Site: brandenburg
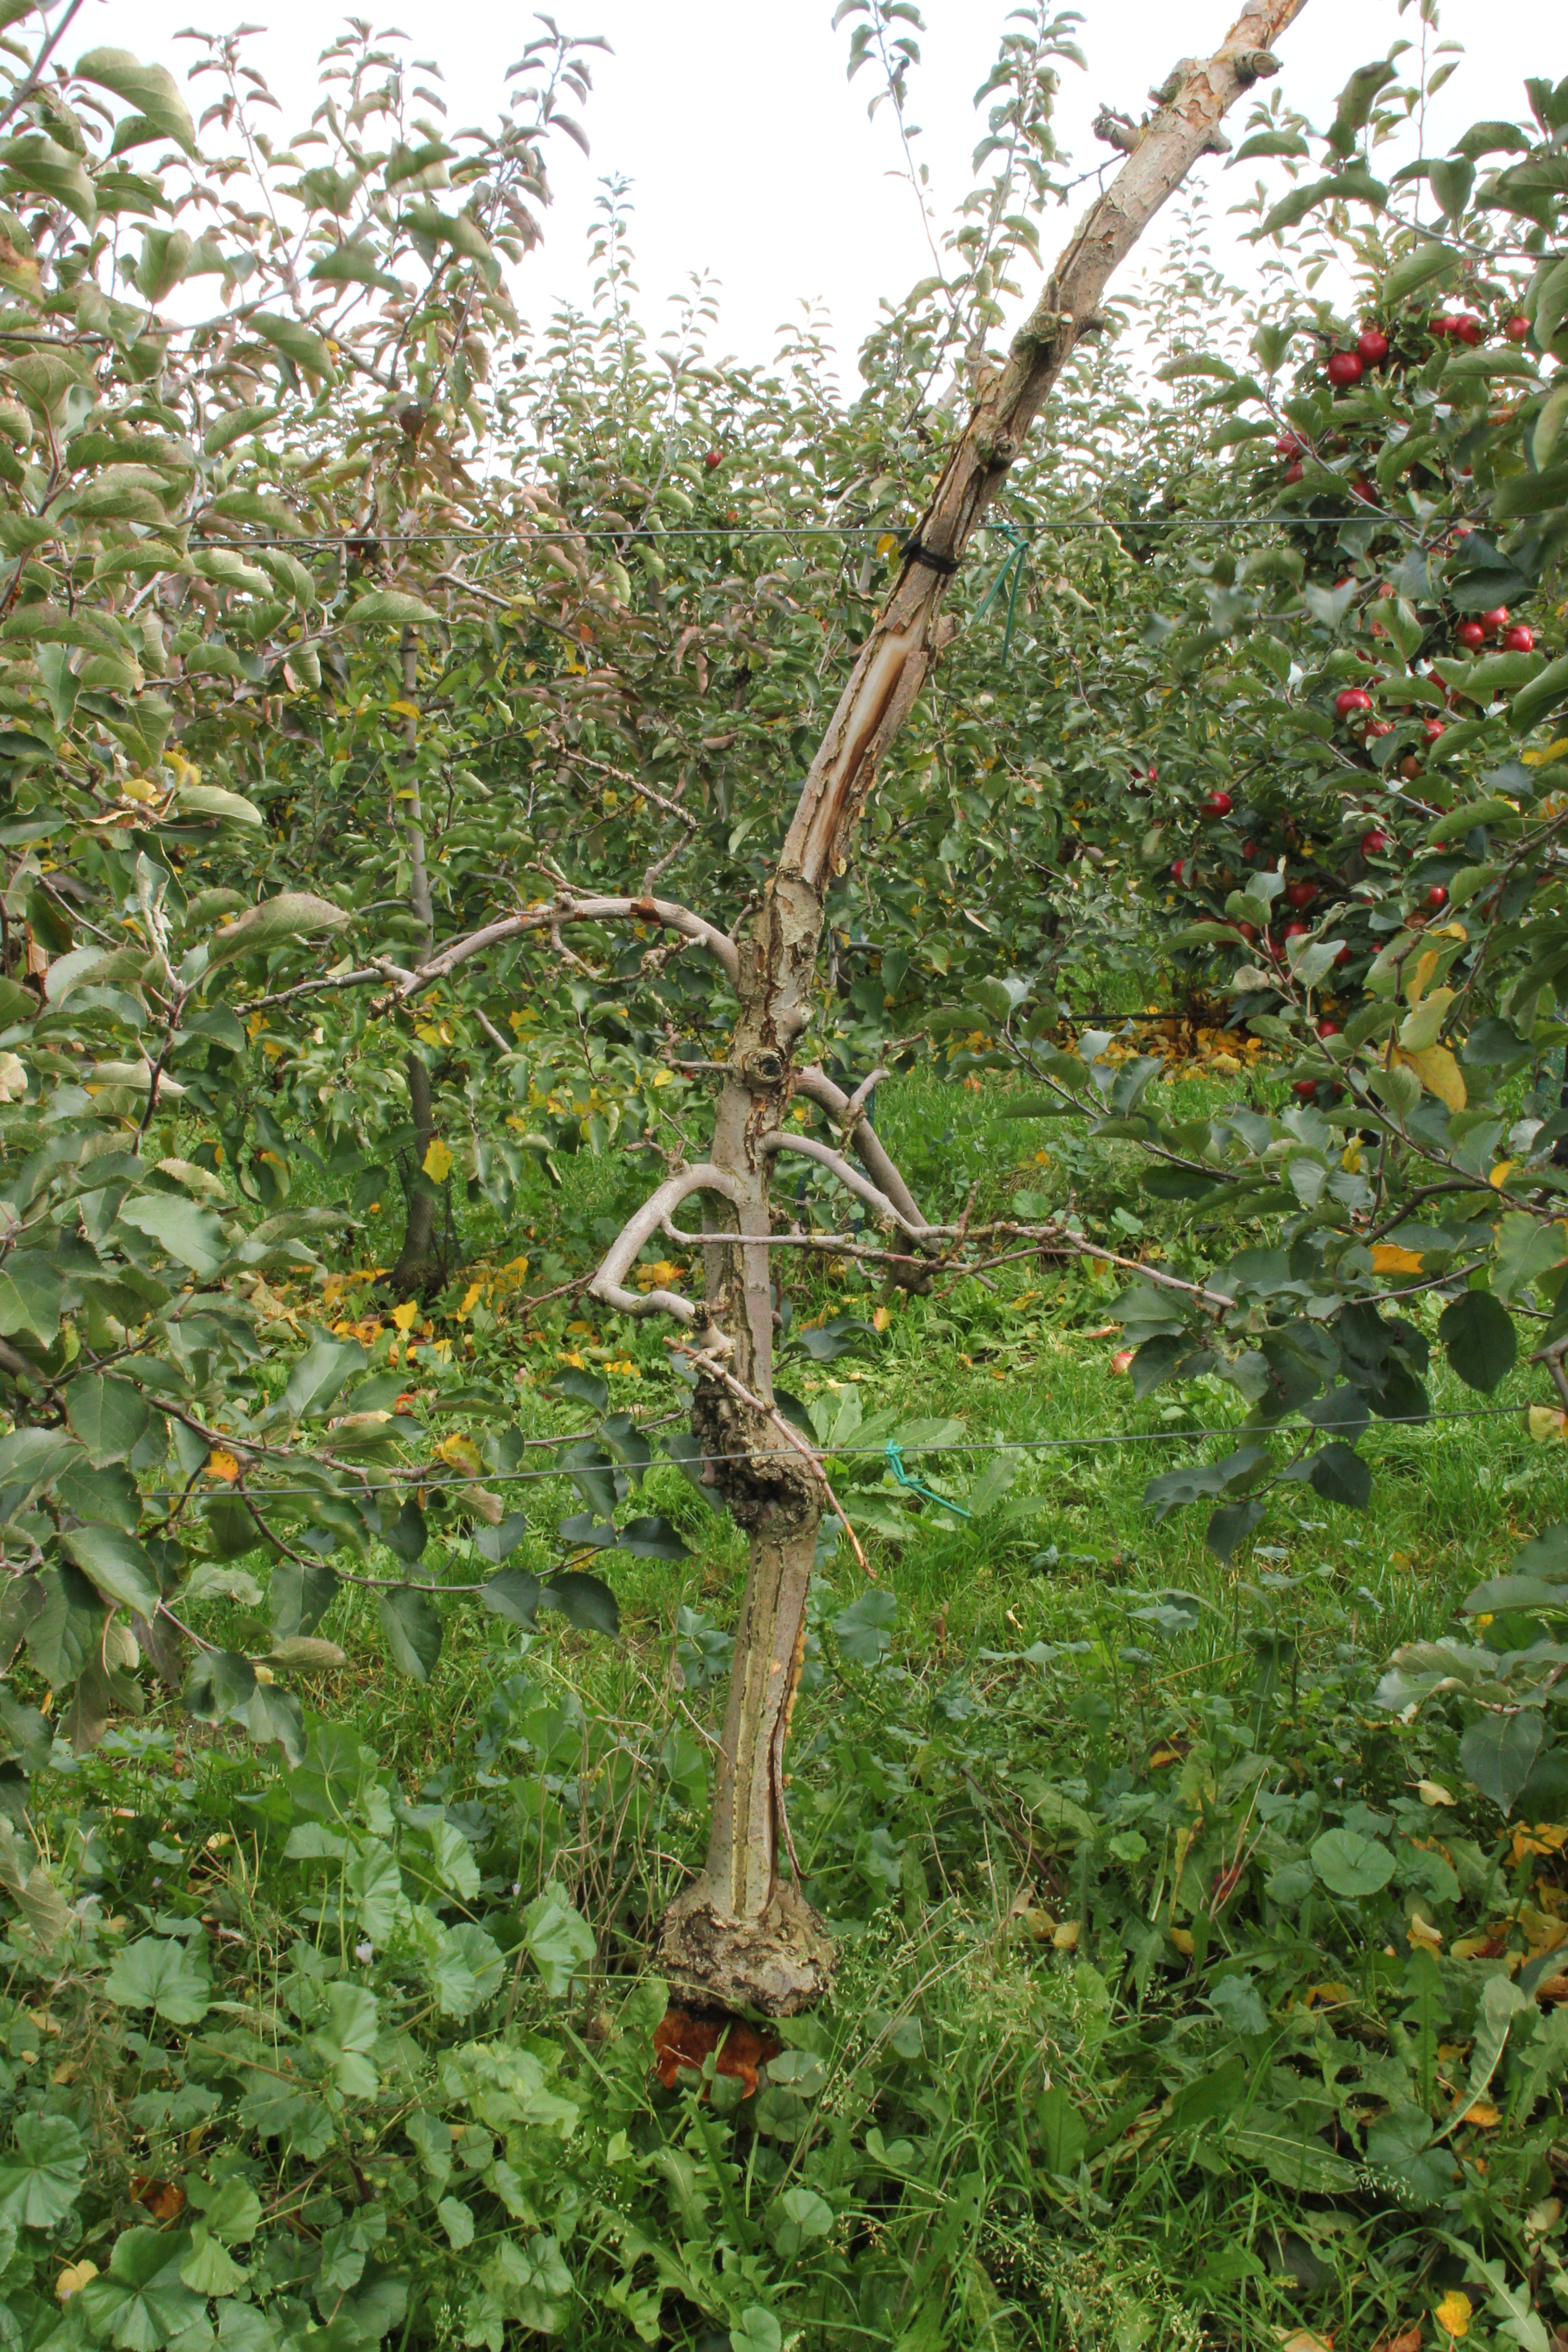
Growth stage (BBCH 91): Senescence, beginning of dormancy